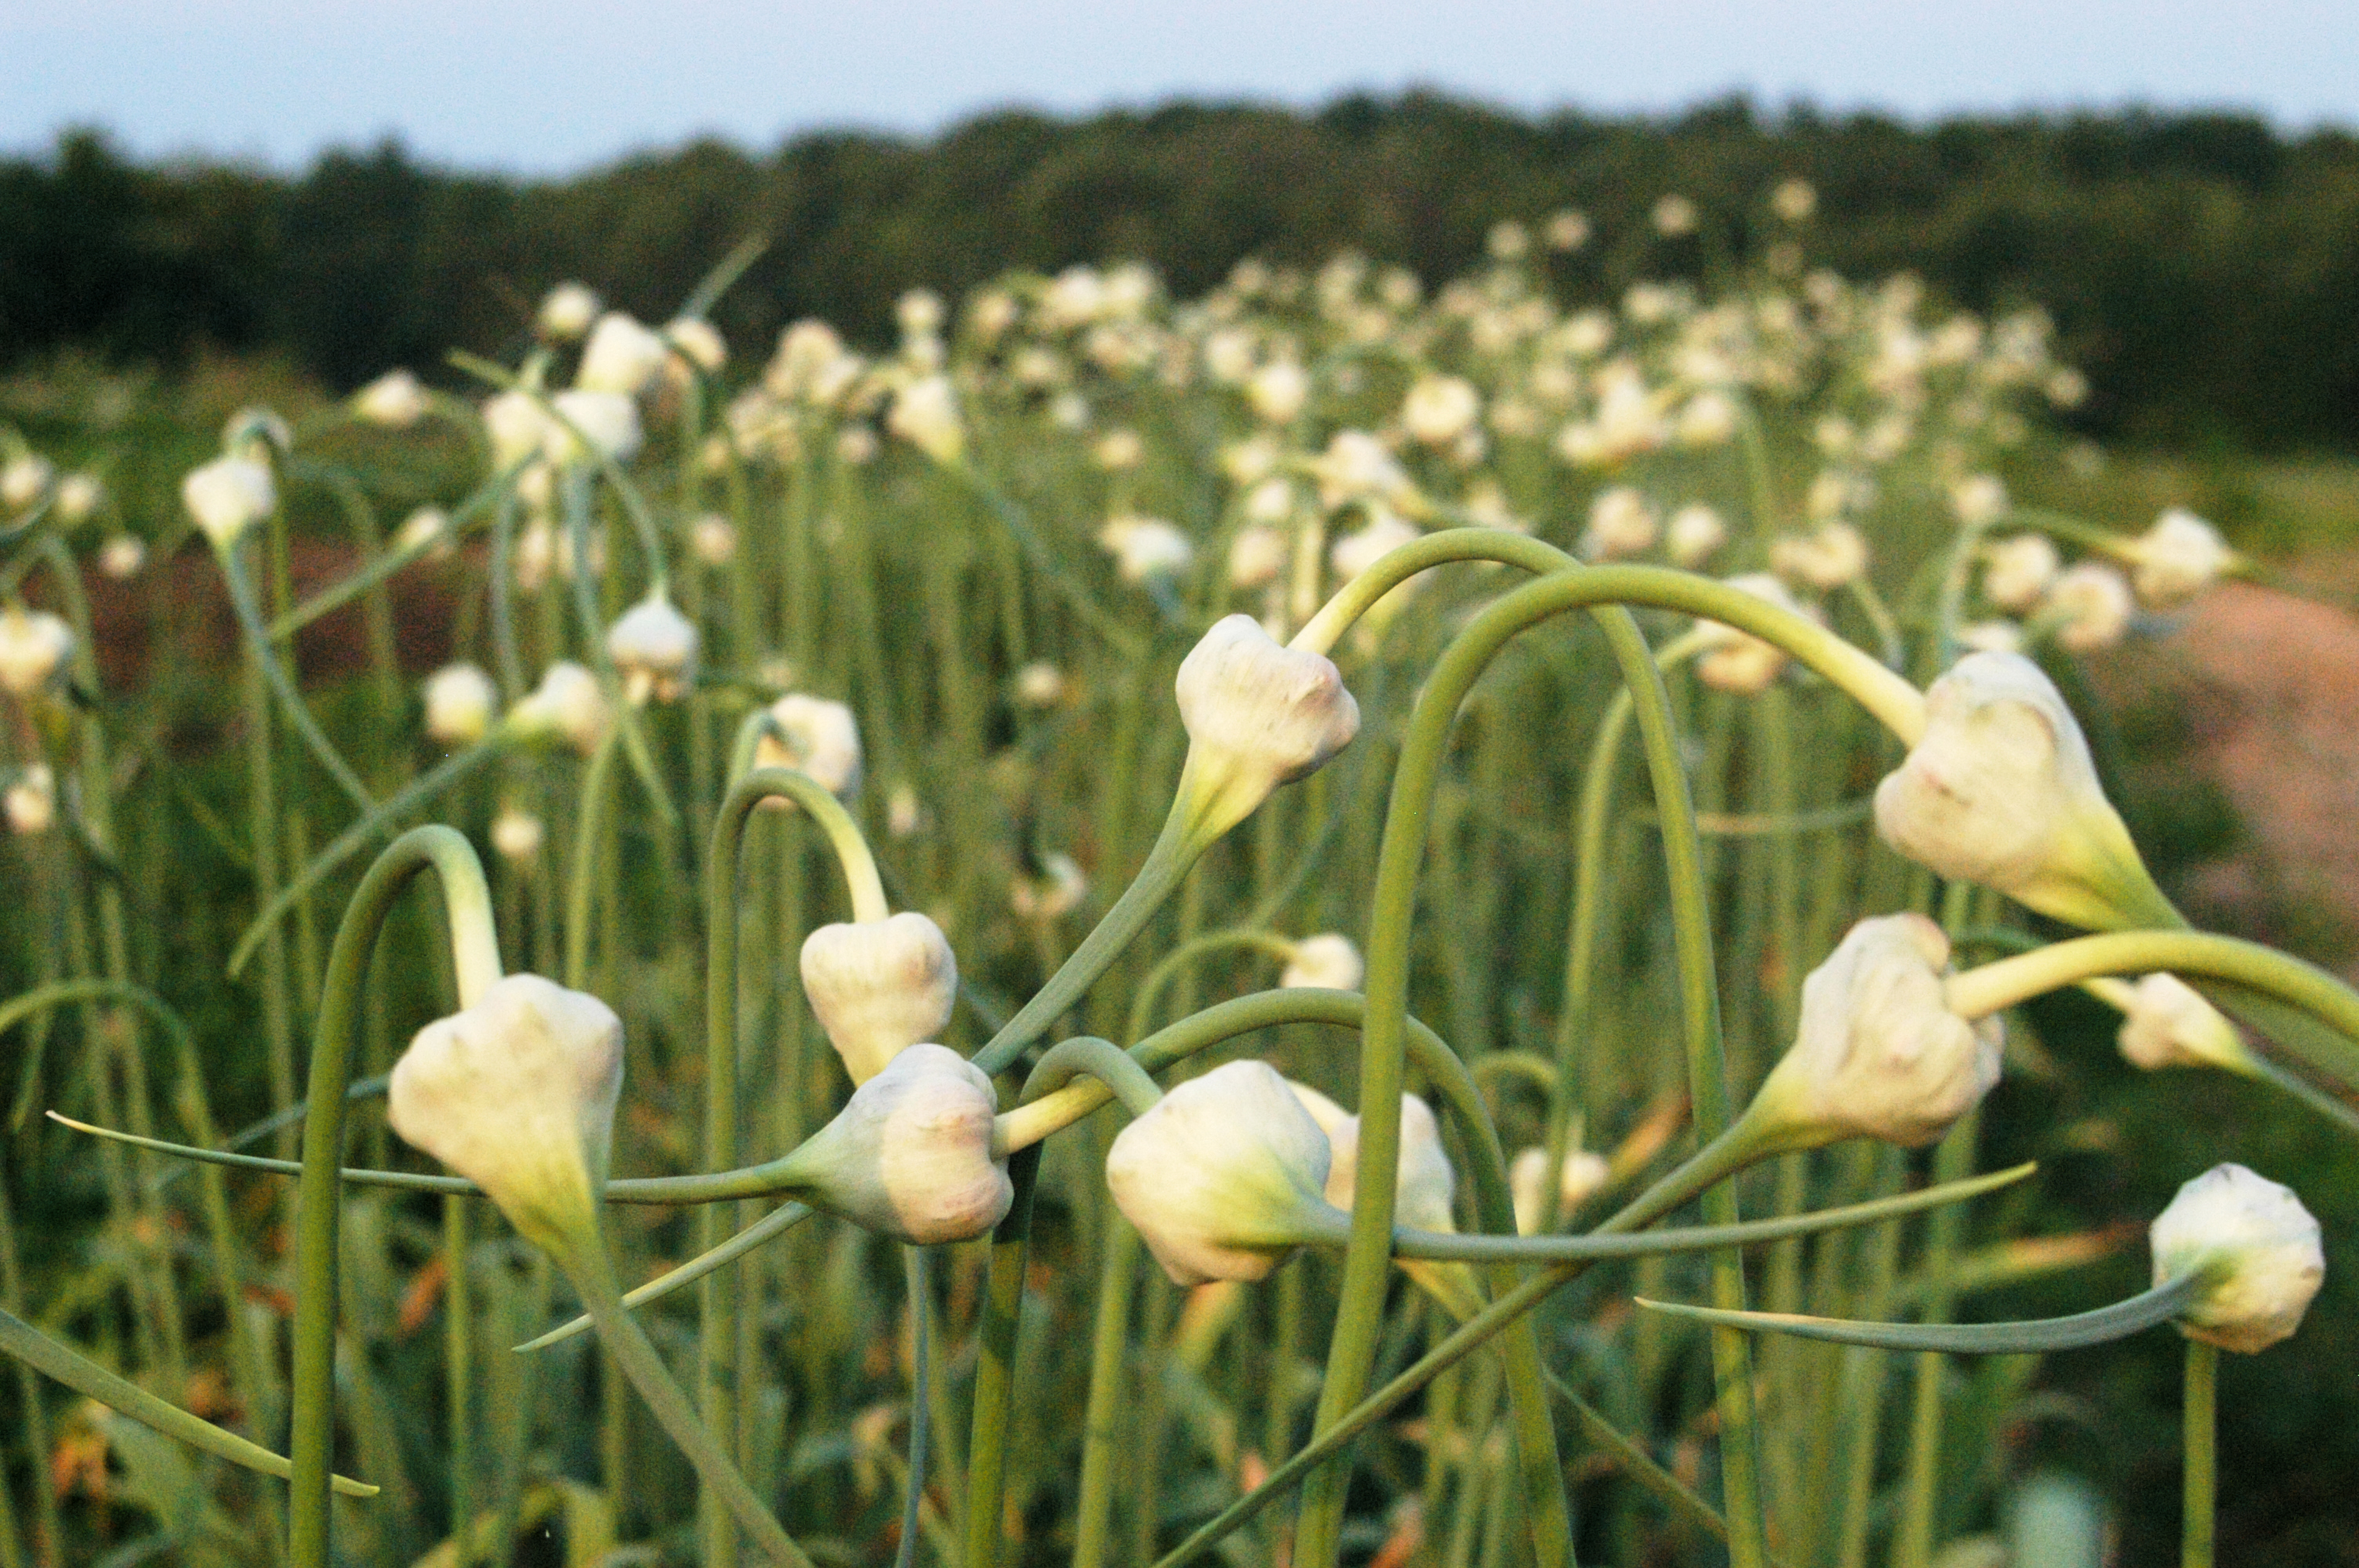
flowering plant, flower, plant, grass, meadow, spring, summer snowflake, wildflower, amaryllis family, field, bud, grassland